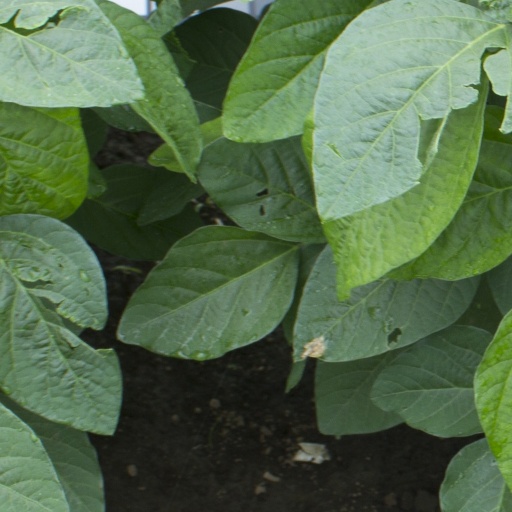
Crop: soybean